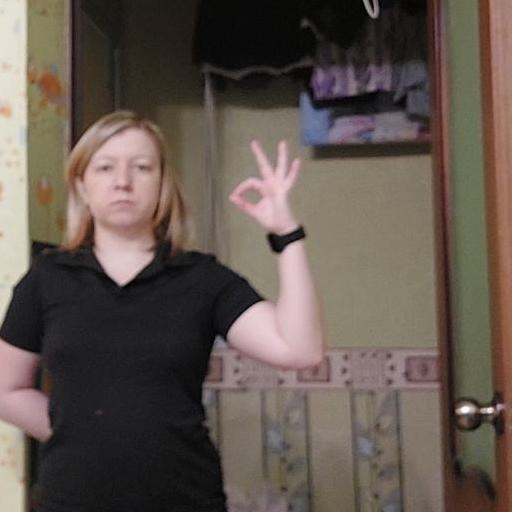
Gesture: ok